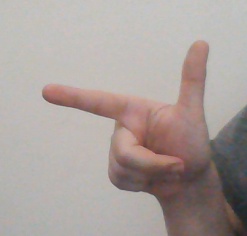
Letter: yaa